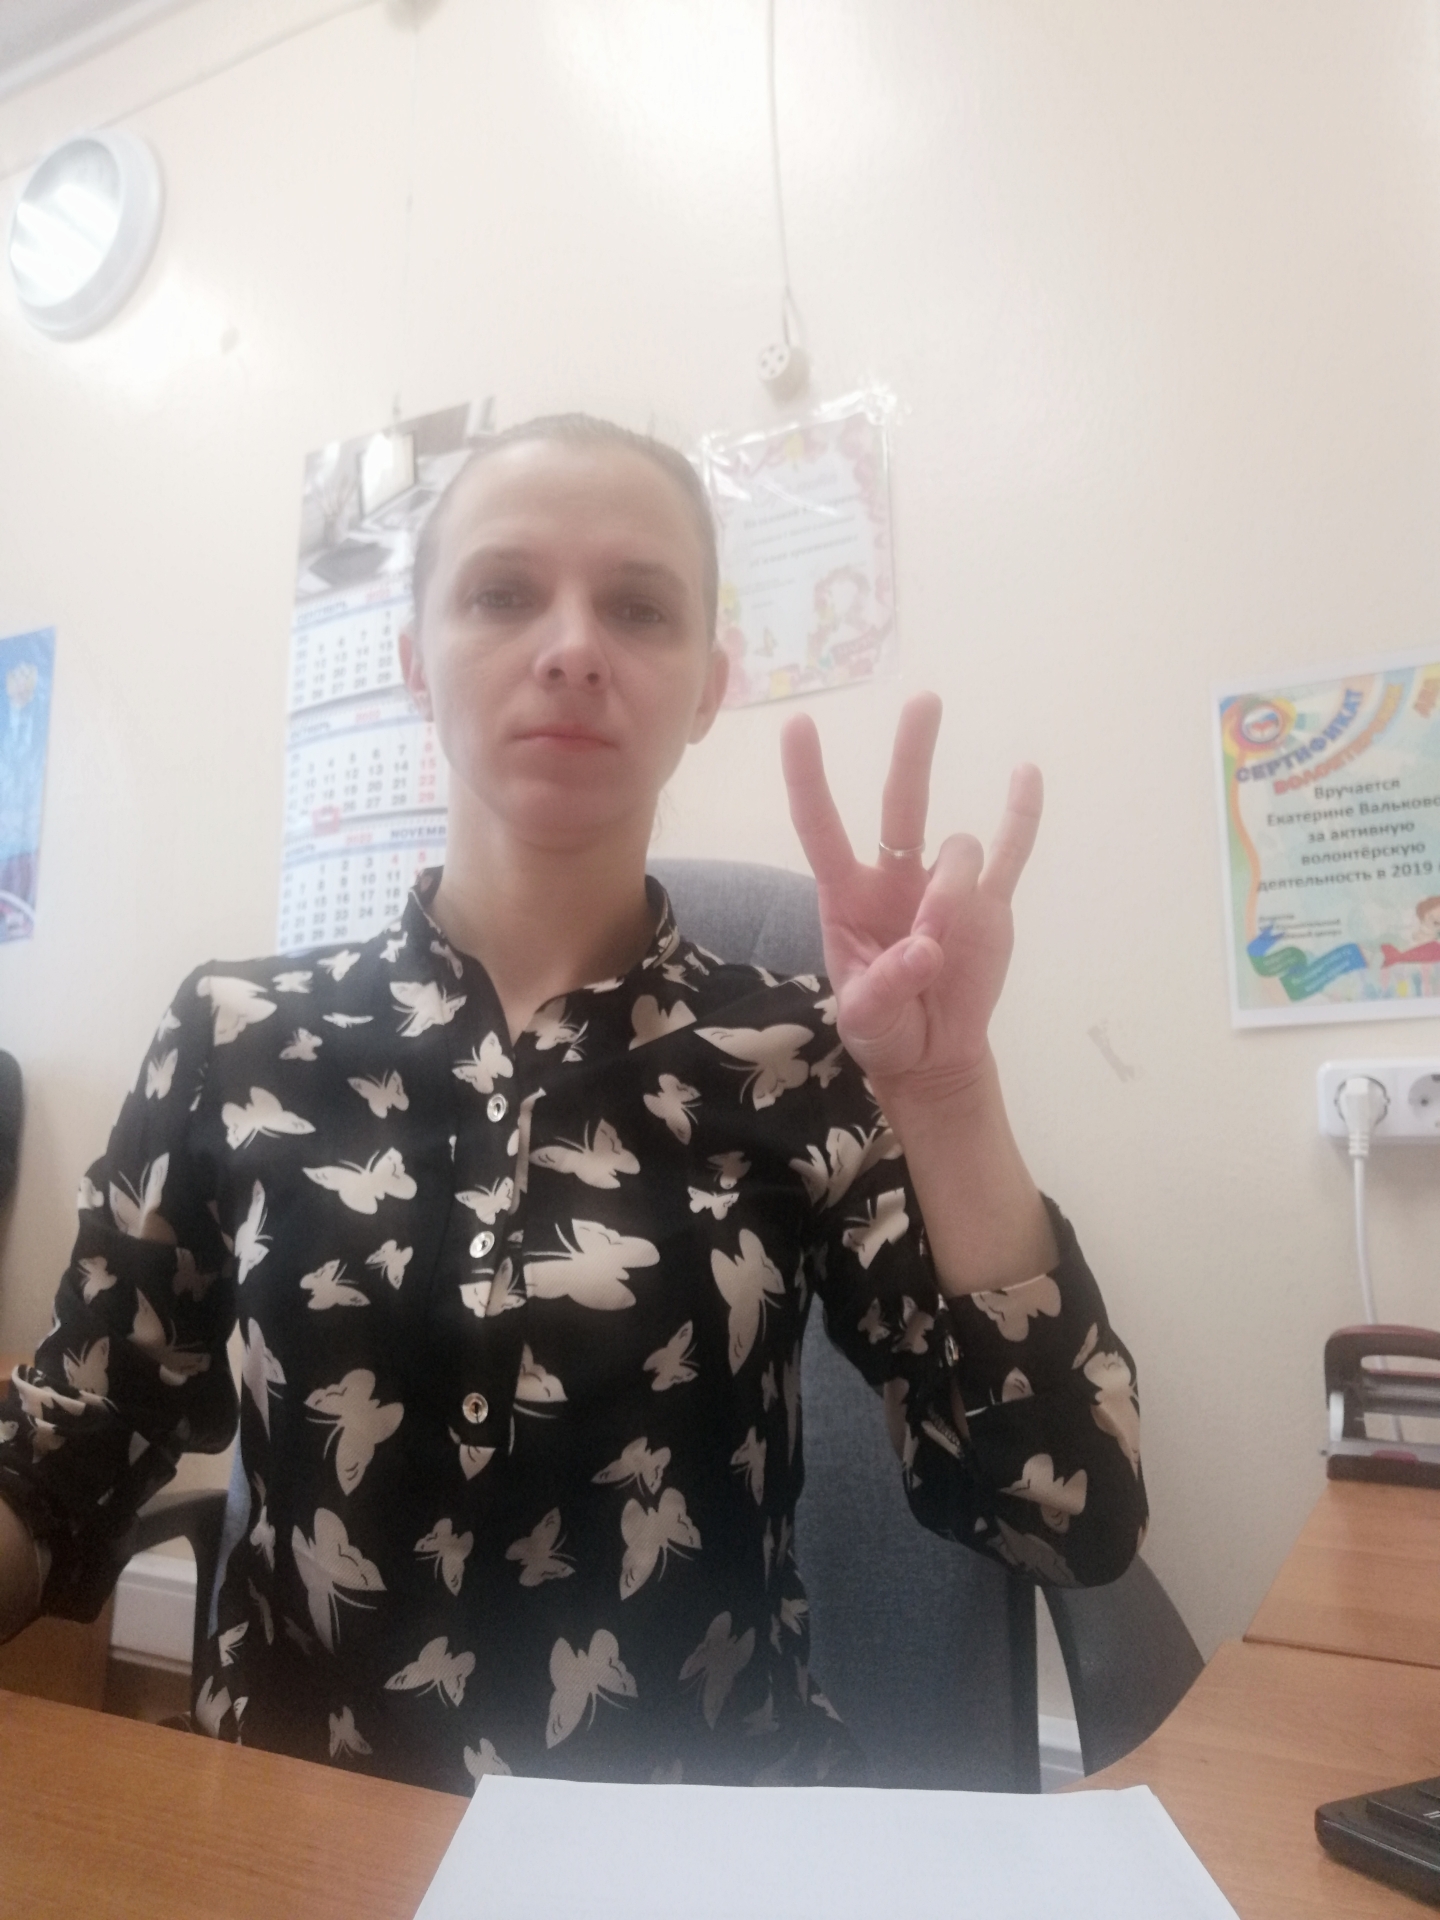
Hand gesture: three3